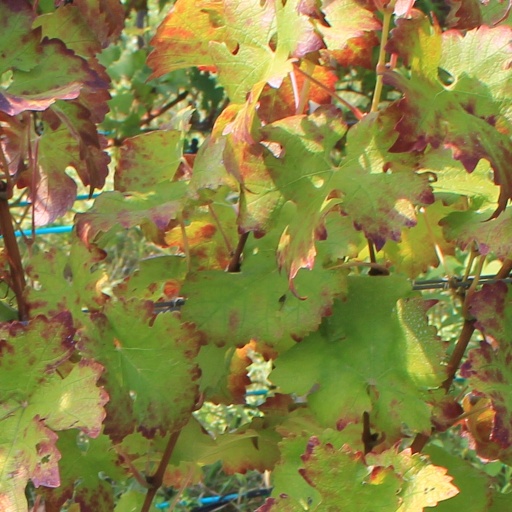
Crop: grape